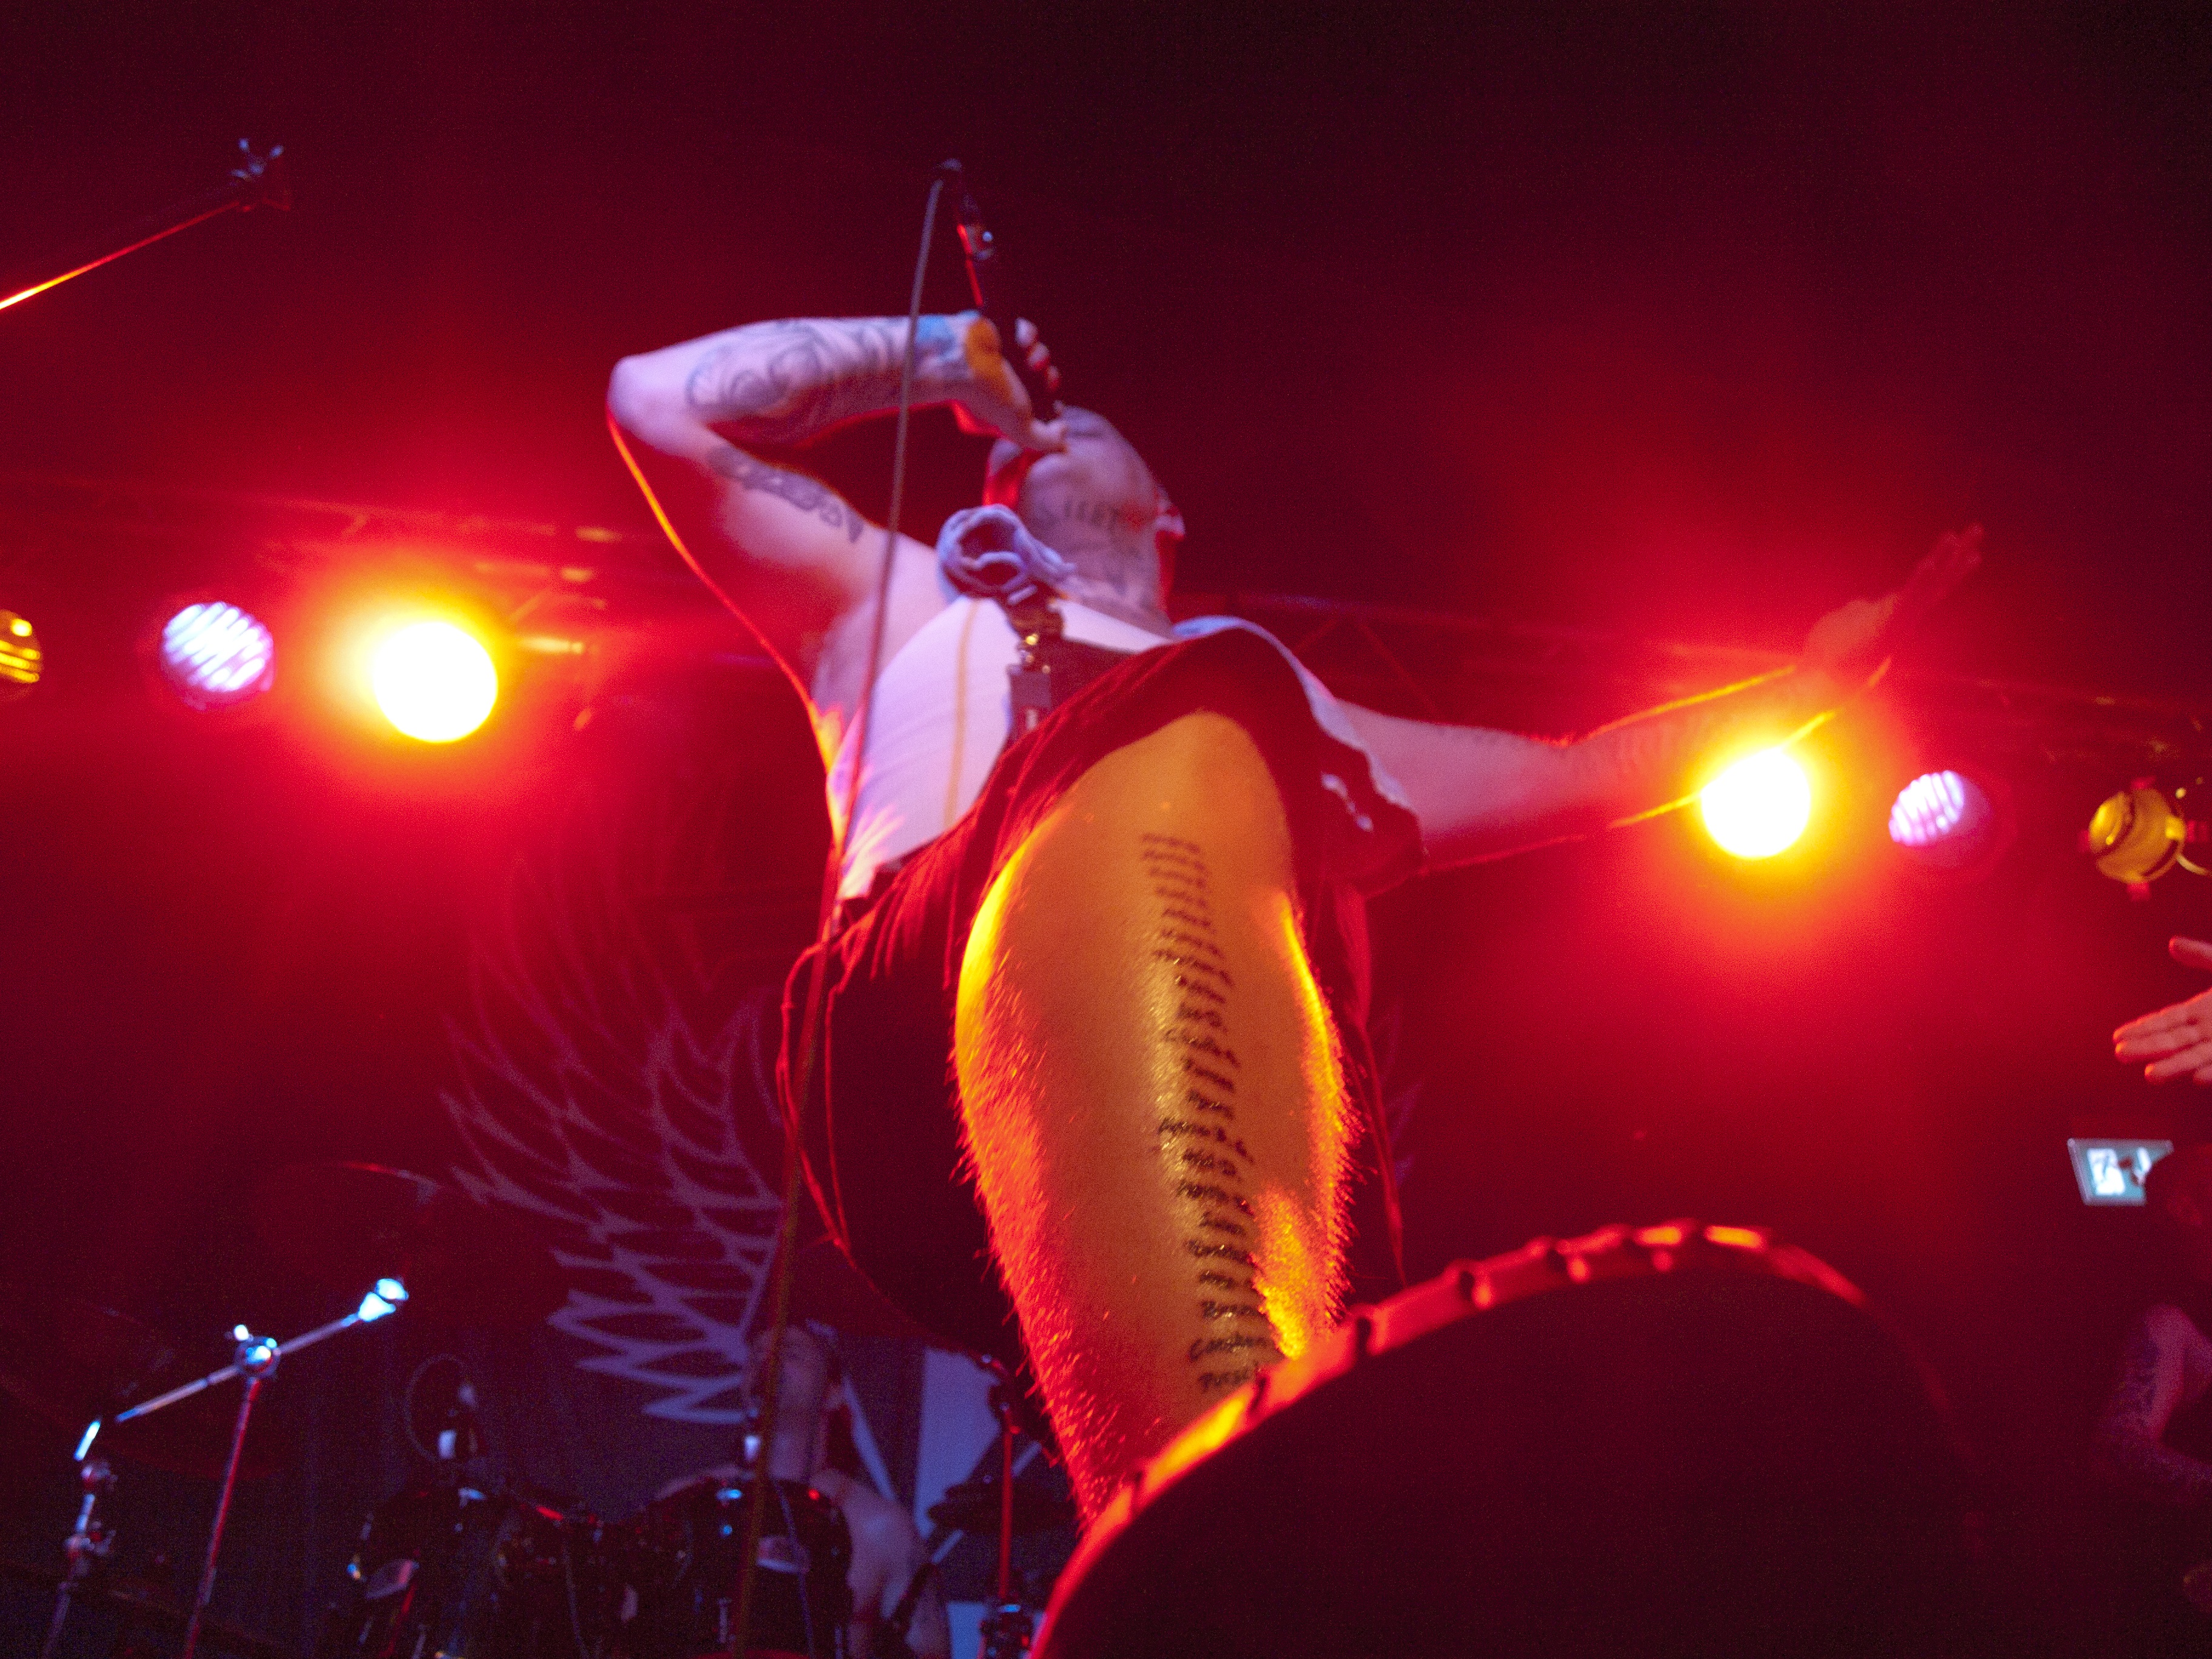
man, rock, music, light, guitar, leg, concert, singer, band, live, evening, dance, red, tattoo, show, microphone, musician, colorful, spotlight, celebrate, sing, performance art, lights, stage, tour, performance, bassist, party, sound, passion, cologne, event, guitarist, below, song, artists, entertainment, feeling, fans, good mood, performing arts, viewers, piece of music, rock concert, unplugged, swashbuckler, musical theatre, underground cologne